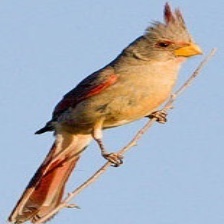
Species: PYRRHULOXIA
Scientific name: CARDINALIS SINUATUS